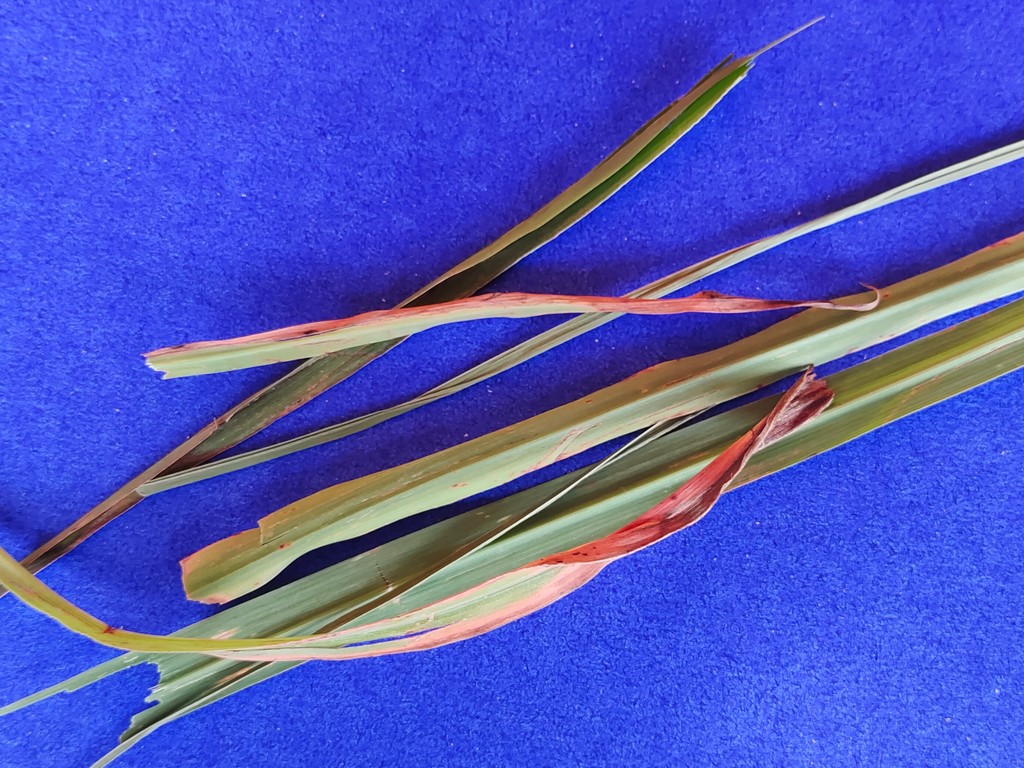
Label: Unhealthy